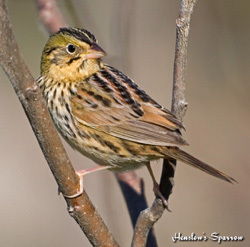
this small bird has a stumpy beak and a varying pattern of black, brown, yellow and white striping that starts at the beak, both top and bottom, and extends all the way to the tail which becomes a more solid brown.
this bird is yellow with black on its back and has a very short beak.
this colorful bird has a light yellow and black striped crown, white and black breast, and a black and light orange back.
small yellow and black bird with a short and narrow beak, with gold and white feathers.
the color of the head of the bird is a yellowish black, has a lot of dots on the lower part of the body. the bill is a little too short for the bird.
a small bird with a yellow throat, green crown with black stripes, and speckled brown and tan coverts.
this small bird is yellow with a white chest and black stripes. it's bill is short and its legs are long with long claws.
this bird has wings that are brown and black and has a yellow face
this bird has wings that are brown and has a white belly
this small bird had a dark brown crown and a short pointed bill.
Species: Henslow Sparrow